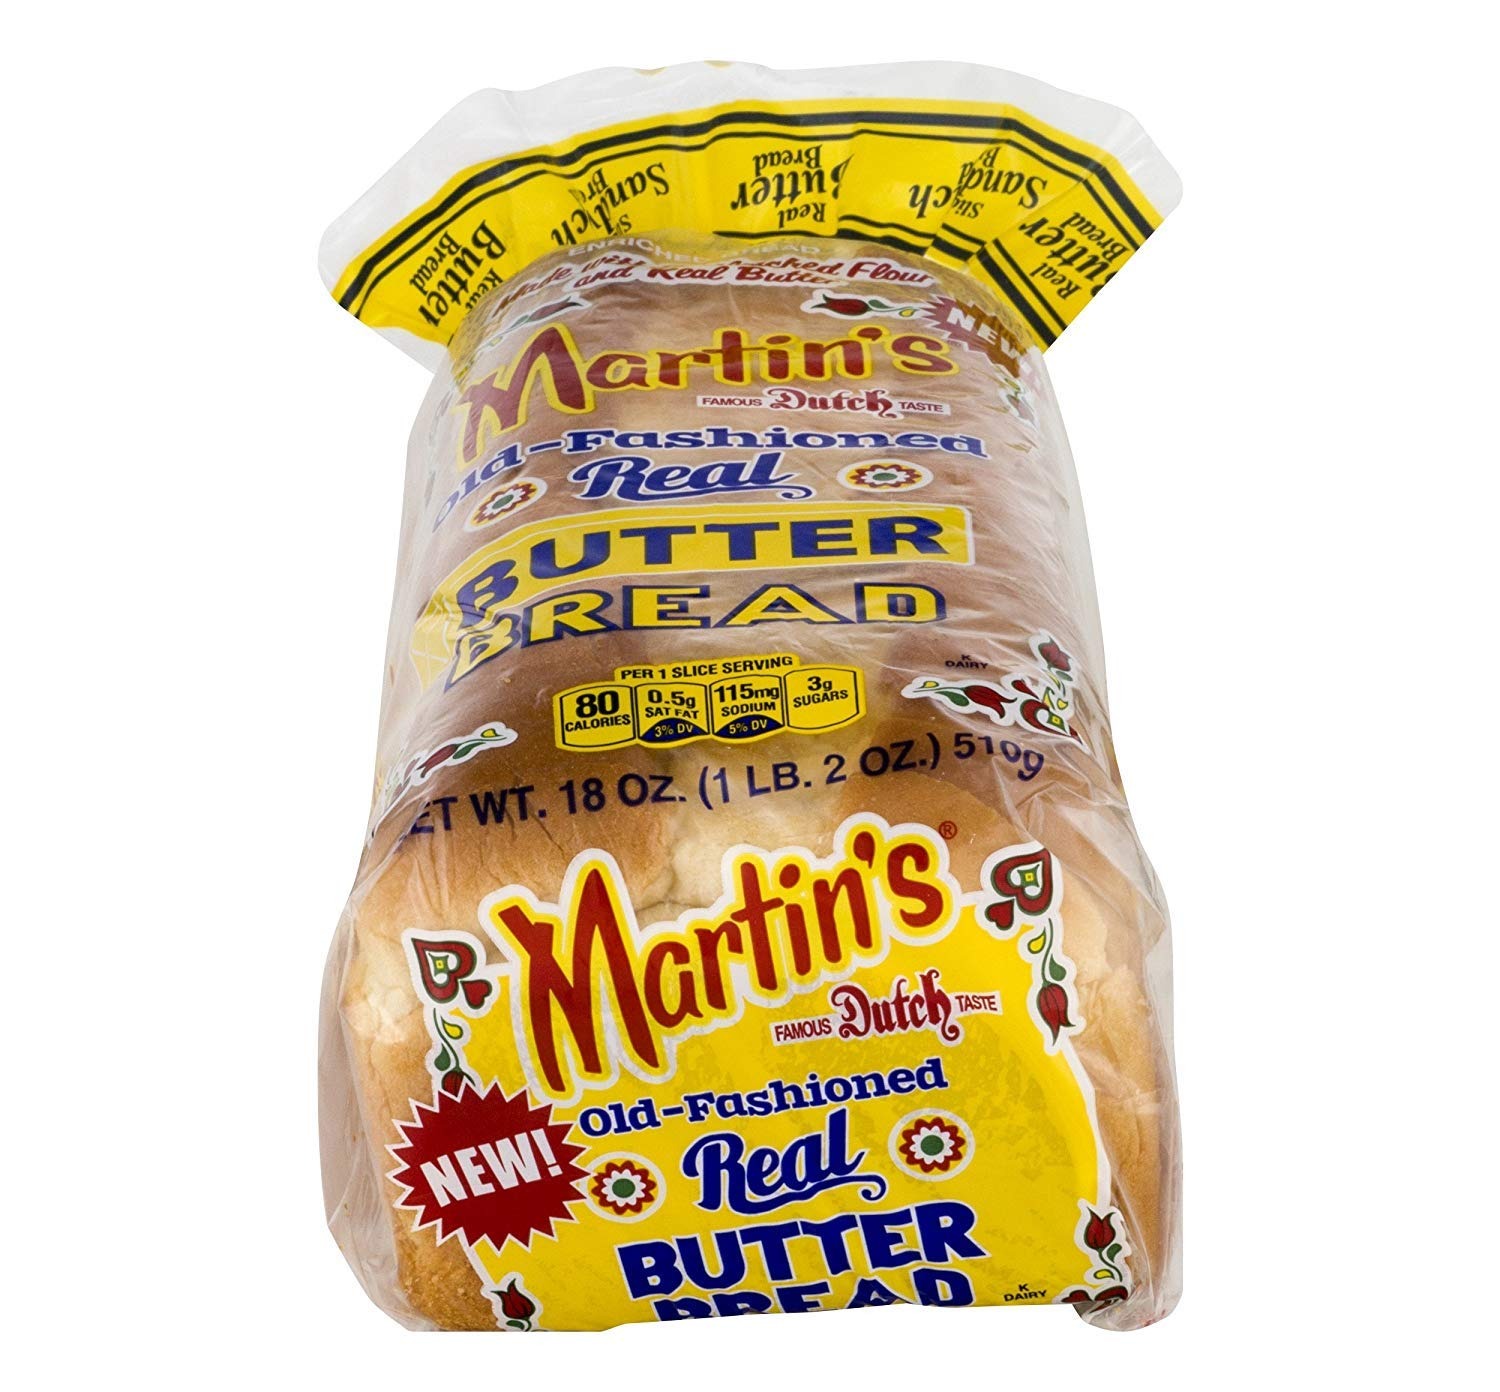
Item Name: Martin's Old-Fashioned Real Butter Bread- 16 slice 18 oz. (3 Bags)
Bullet Point 1: Three Loaves of Old-Fashioned Real Butter Bread
Bullet Point 2: ORGANIC- Made with unbleached flour and has a buttery taste.
Bullet Point 3: BEST QUALITY- Enriched bread
Bullet Point 4: TASTE- Famous Dutch taste.
Product Description: Martin's old-fashioned butter bread combines the nostalgia of childhood with the great taste and high quality that today's consumer desires. Using high protein wheat flour, nonfat milk, real cane sugar, real butter, and other high quality ingredients really sets Martin's butter bread apart from other white breads on the shelf. Ever since Lloyd and Lois Martin founded the company in 1955, Martin's Famous Pastry Shoppe has been committed to baking the highest quality bread and rolls for their customers... and we are fully committed to continuing this tradition of excellence! May God bless all our customers with goodness and health! We appreciate every one of you!
Value: 54.0
Unit: Ounce

Price: 10.255